Dinsoor District

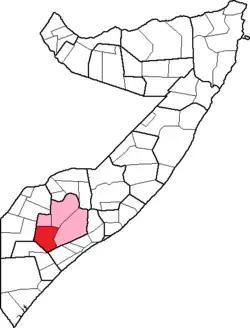

Dinsoor District is a district in the southern Dooy Shabeelle State region of Somalia. Its capital is Dinsoor.